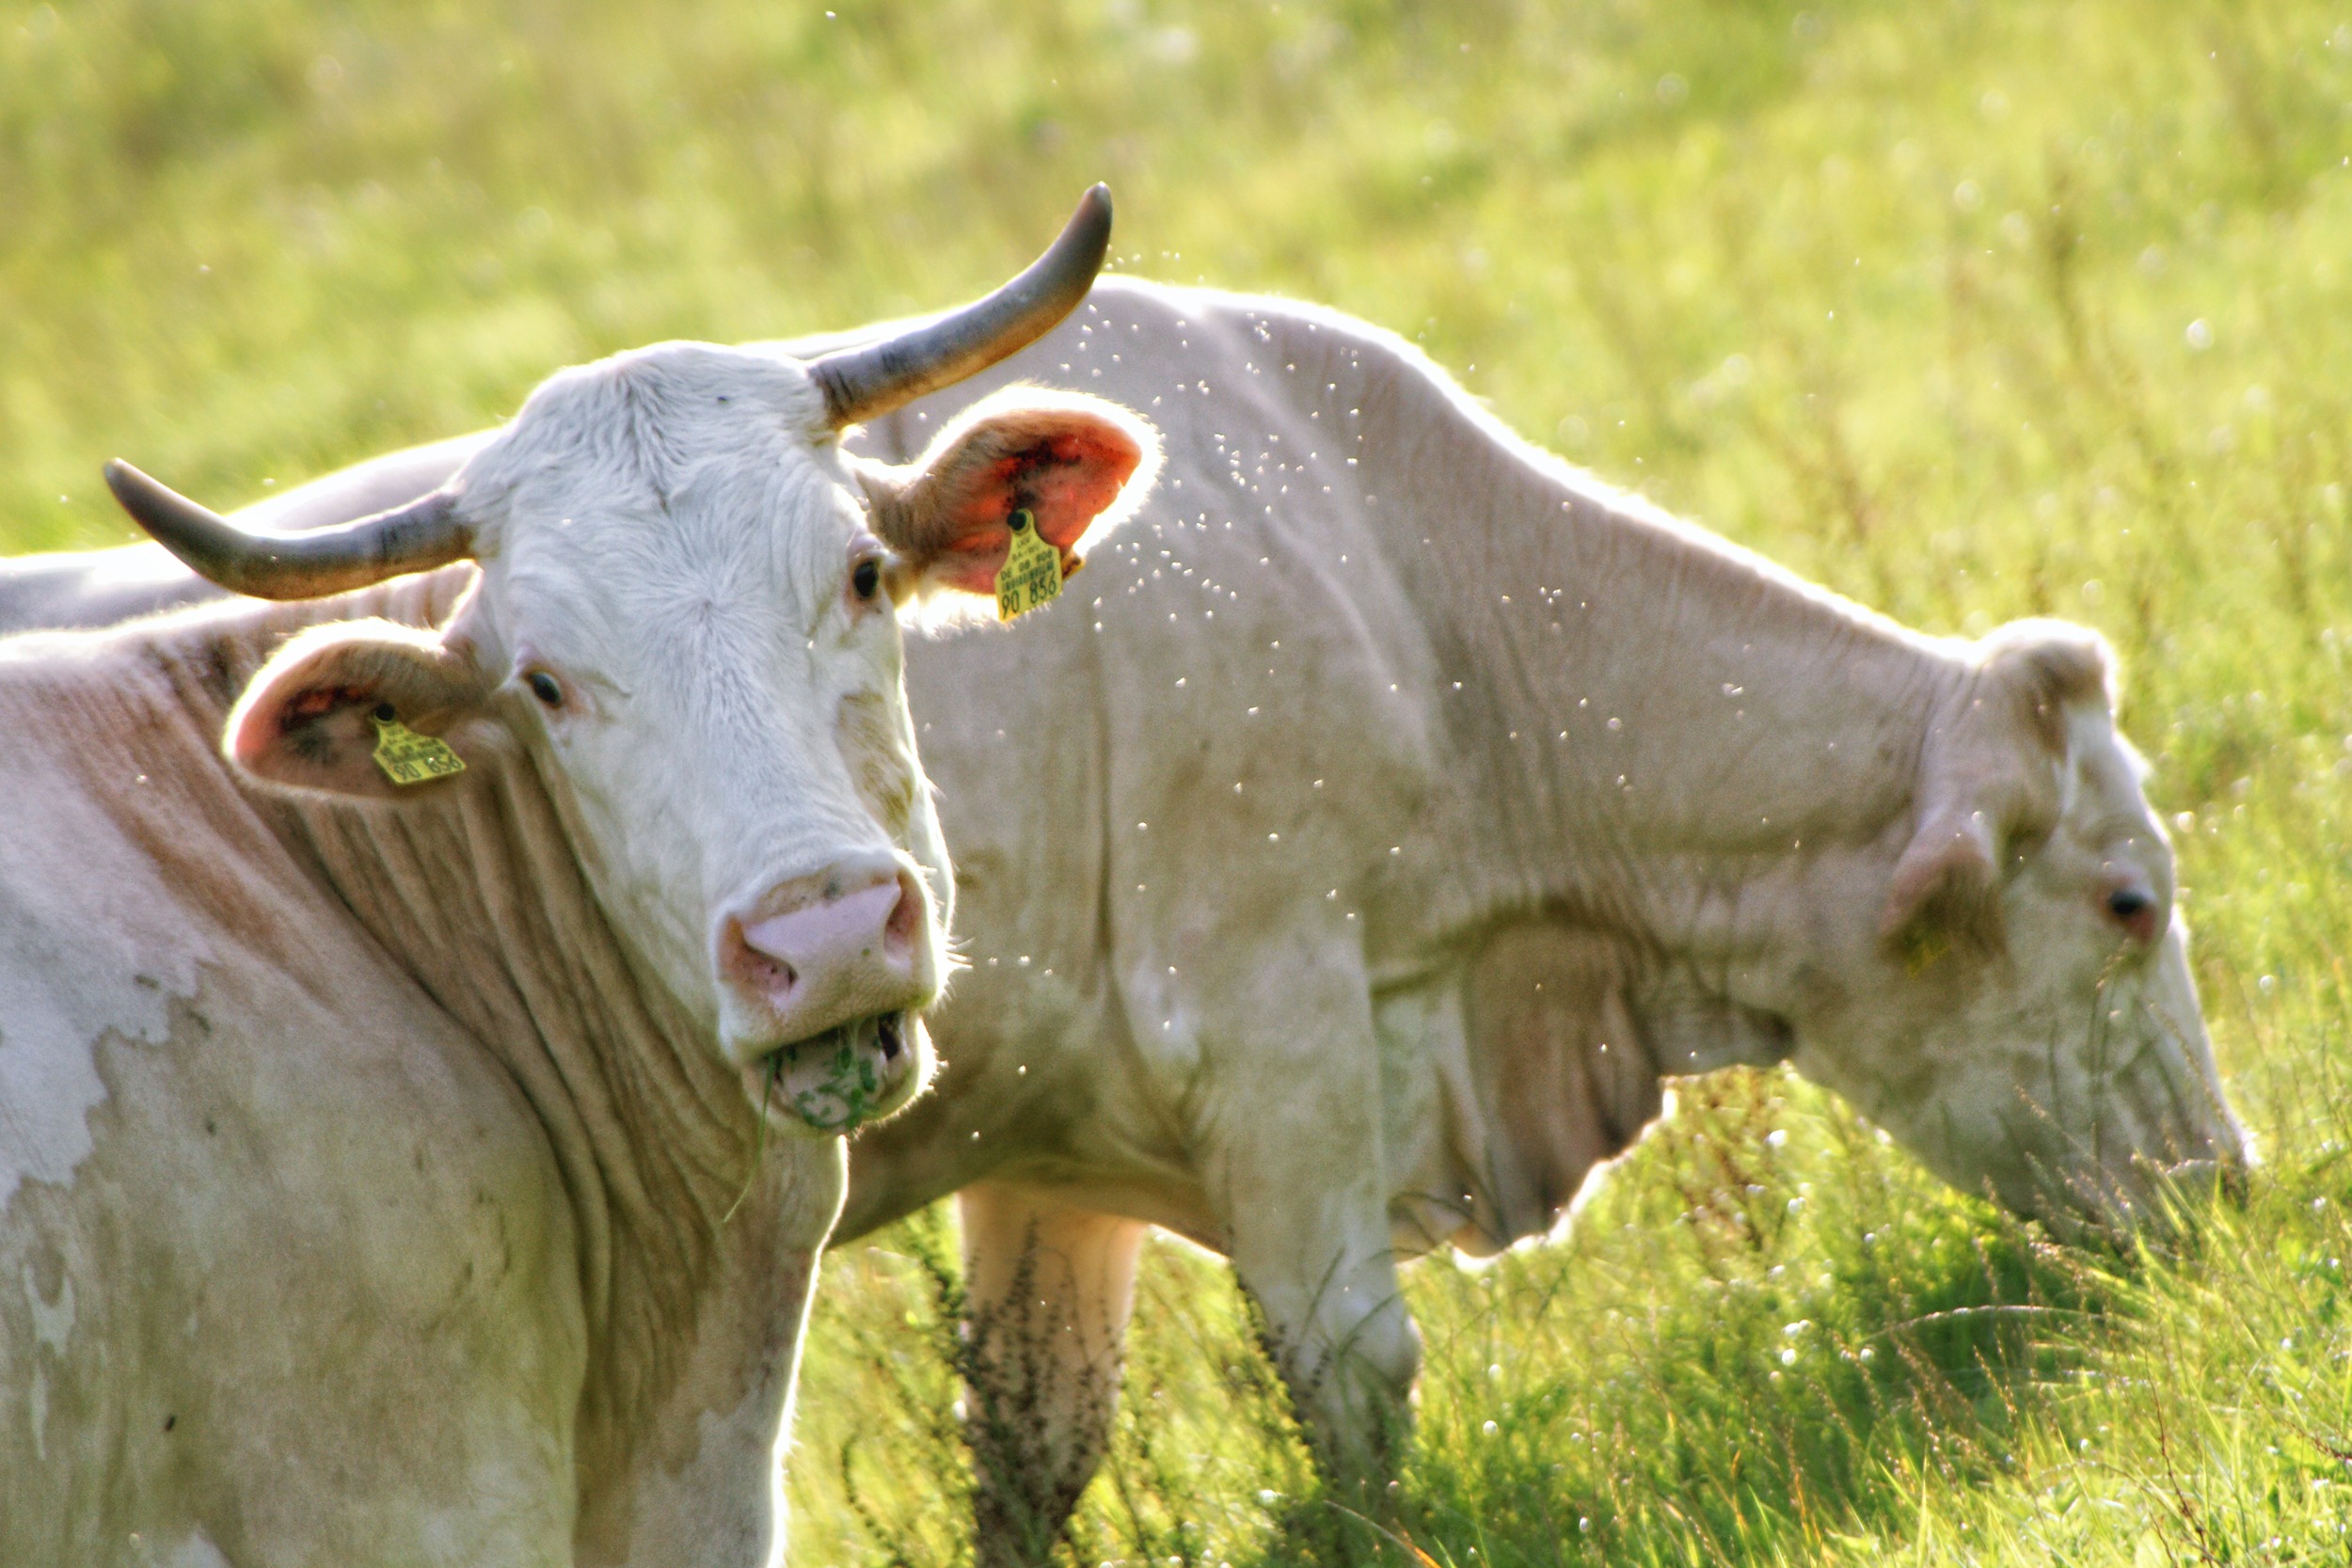
white, meadow, wildlife, horn, pasture, grazing, mammal, fauna, graze, cows, bull, vertebrate, evening sun, ox, water buffalo, dairy cow, cattle like mammal, cow goat family, texas longhorn